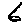
Label: 6